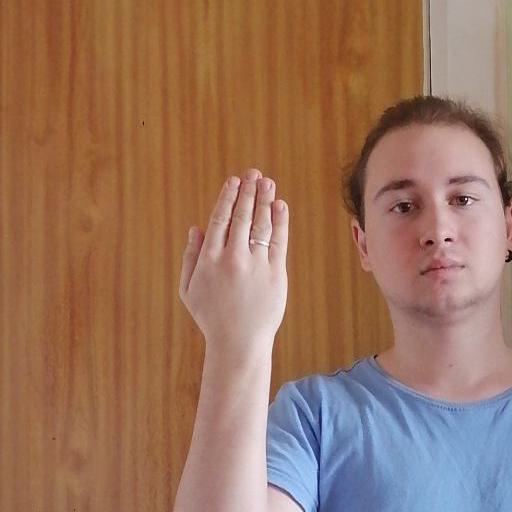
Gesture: stop_inverted